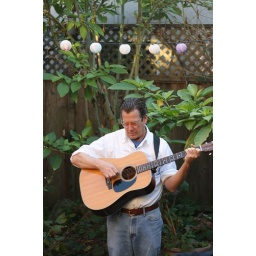
guitar player standing under little globe lights